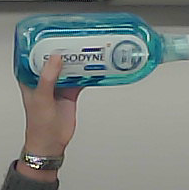
Product: sensodyne_mouthwash